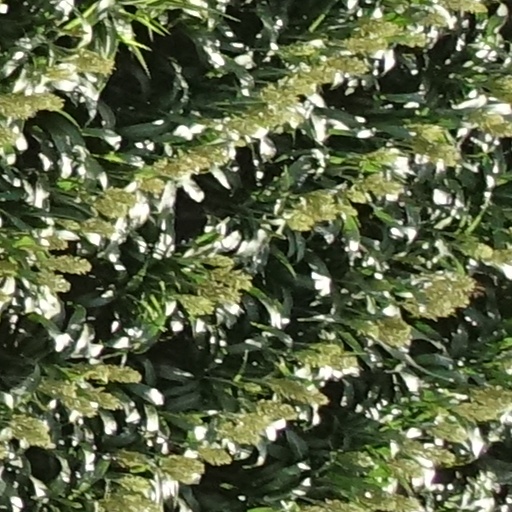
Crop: sorghum